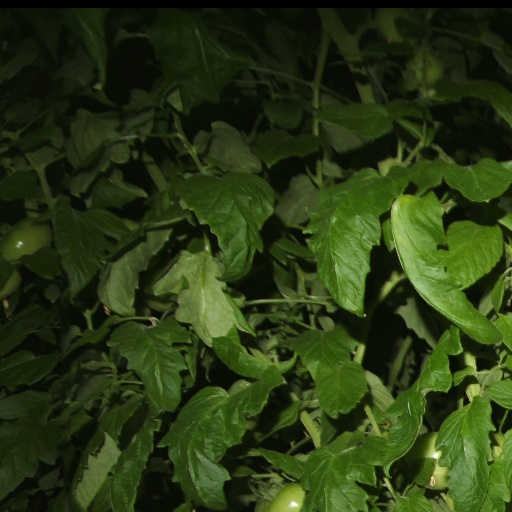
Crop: tomato